Parish of Keewong

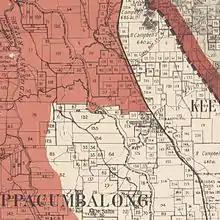
Keewong Parish shown on part of the right side of this map - to the east of the Murrumbidgee River. The word cut off with only 'Kee' visible. The area in red became part of the ACT, which included part of Keewong.

Keewong Parish is a parish of Murray County, New South Wales, a cadastral unit for use on land titles. A small part of the north-western end of the parish around between the Murrumbidgee River and the Queanbeyan-Cooma railway line was transferred to the Australian Capital Territory in 1909. The southern ends of portions 177, 218, 211, 36, and 38 in the Parish of Keewong form part of the border of the ACT with New South Wales, which is mentioned in the "Seat of Government Acceptance Act of 1909".